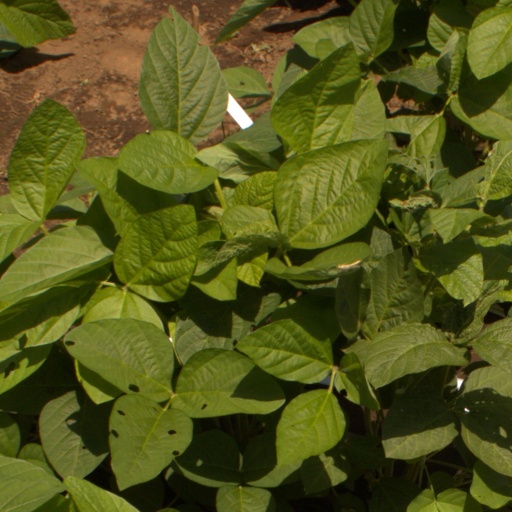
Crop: soybean